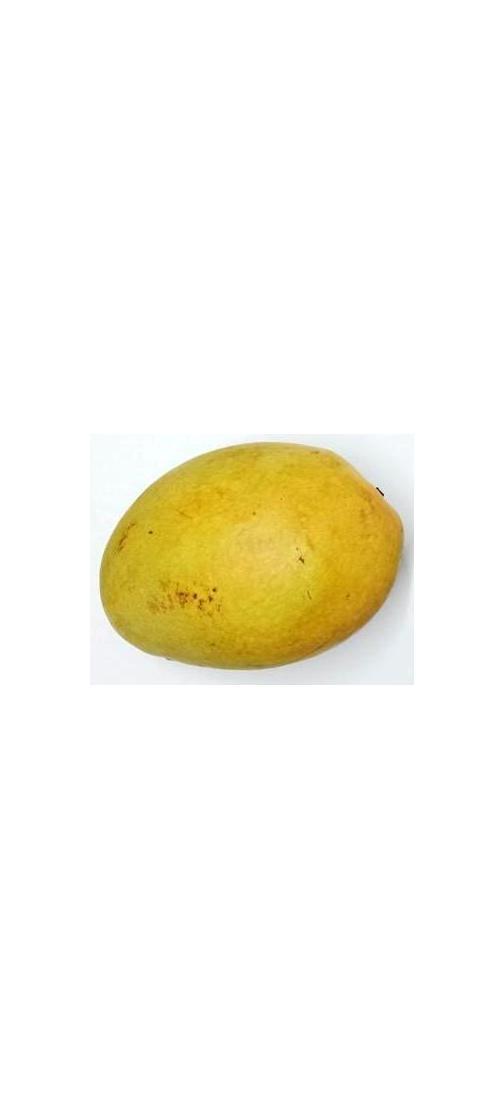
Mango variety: Bari-11